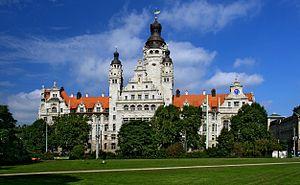
Leipzig [lɛpsik] est une ville-arrondissement d'Allemagne centrale, au nord-ouest du Land de Saxe. Avec plus de 570 000 habitants, elle est la ville la plus peuplée de la Saxe, devant Dresde, la capitale politique du Land.